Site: brandenburg
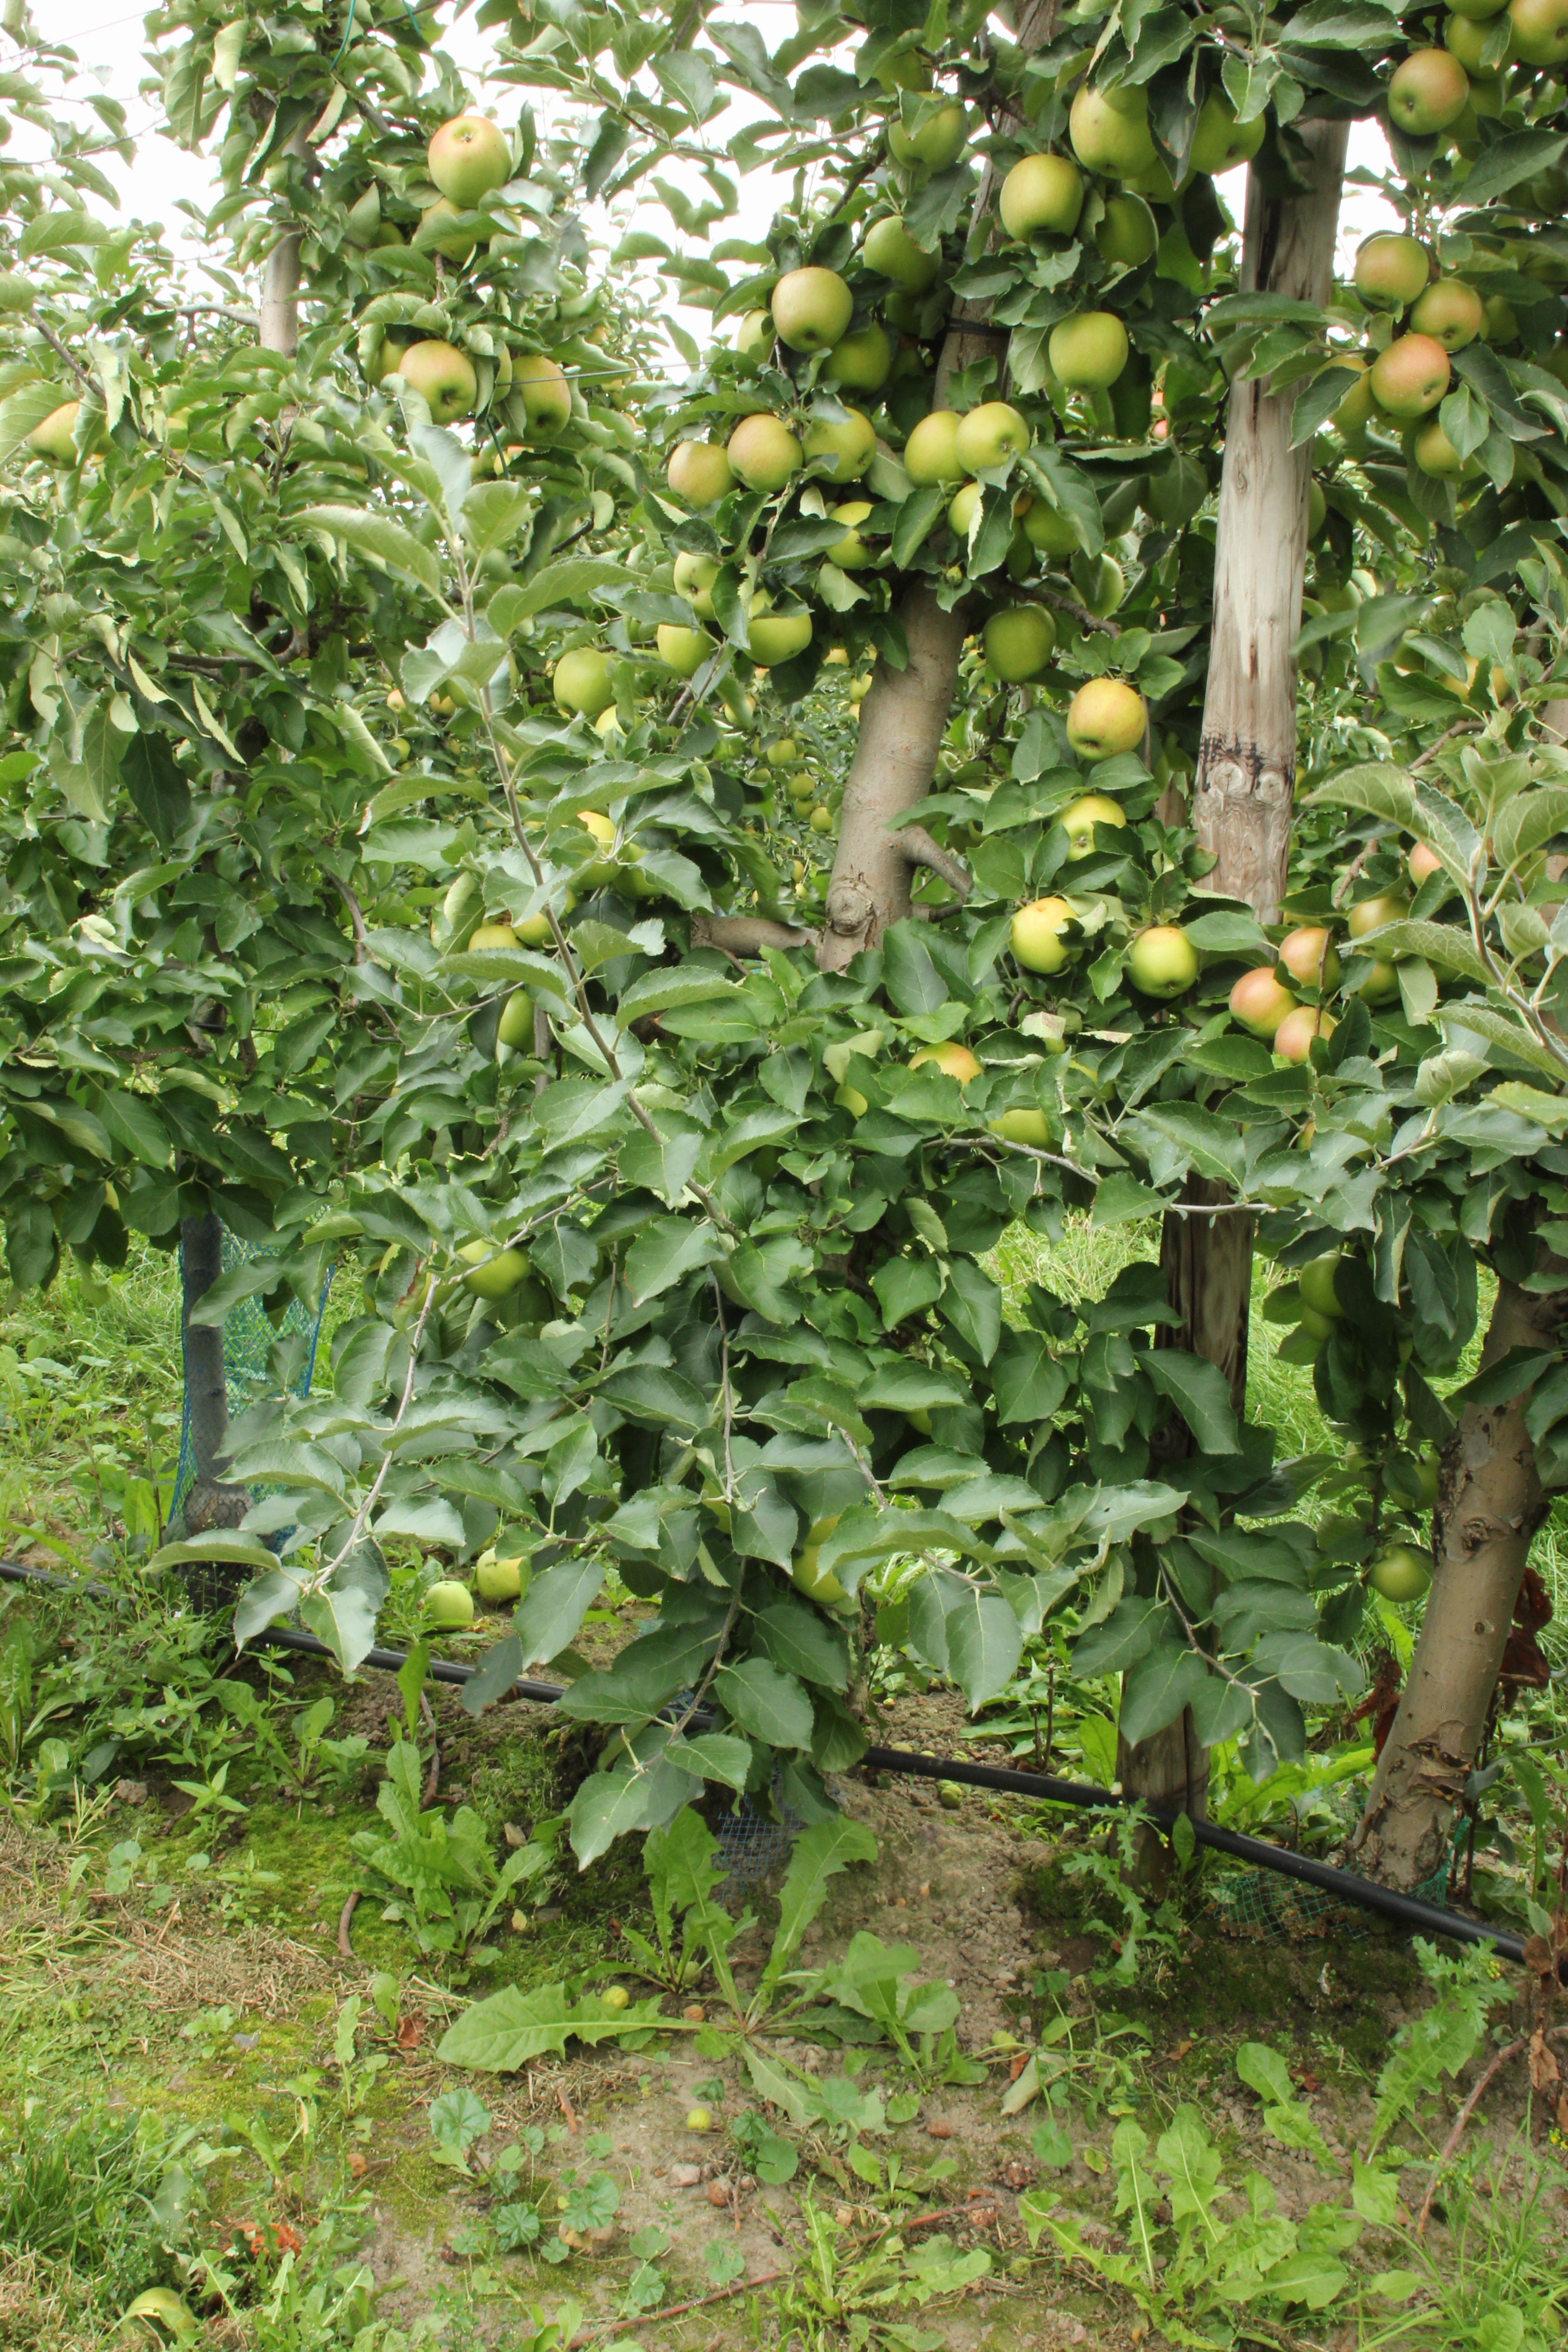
Growth stage (BBCH 87): Maturity of fruit and seed